Needcompany

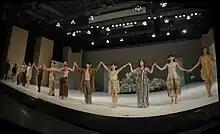
Needcompany after their performance in Poznań, 29 June 2010

The two artists at the heart of Needcompany are Jan Lauwers and Grace Ellen Barkey. Lauwers is the company's founder and artistic director.